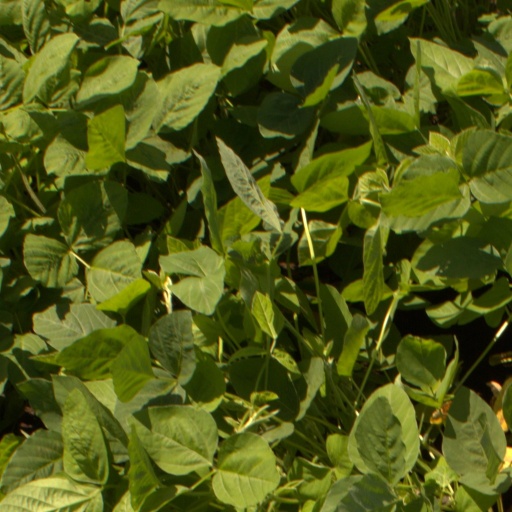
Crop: soybean